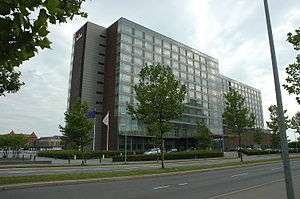
Copenhagen Marriott Hotel
Copenhagen Marriott Hotel
Copenhagen Marriott Hotel er et dansk hotel beliggende på Kalvebod Brygge i København, der drives af Marriott-kæden. Det var kædens første hotel i Skandinavien og er Danmarks største femstjernede hotel.